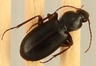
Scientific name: Calathus advena
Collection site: Niwot Ridge Mountain Research Station Site (NIWO), plot NIWO_007